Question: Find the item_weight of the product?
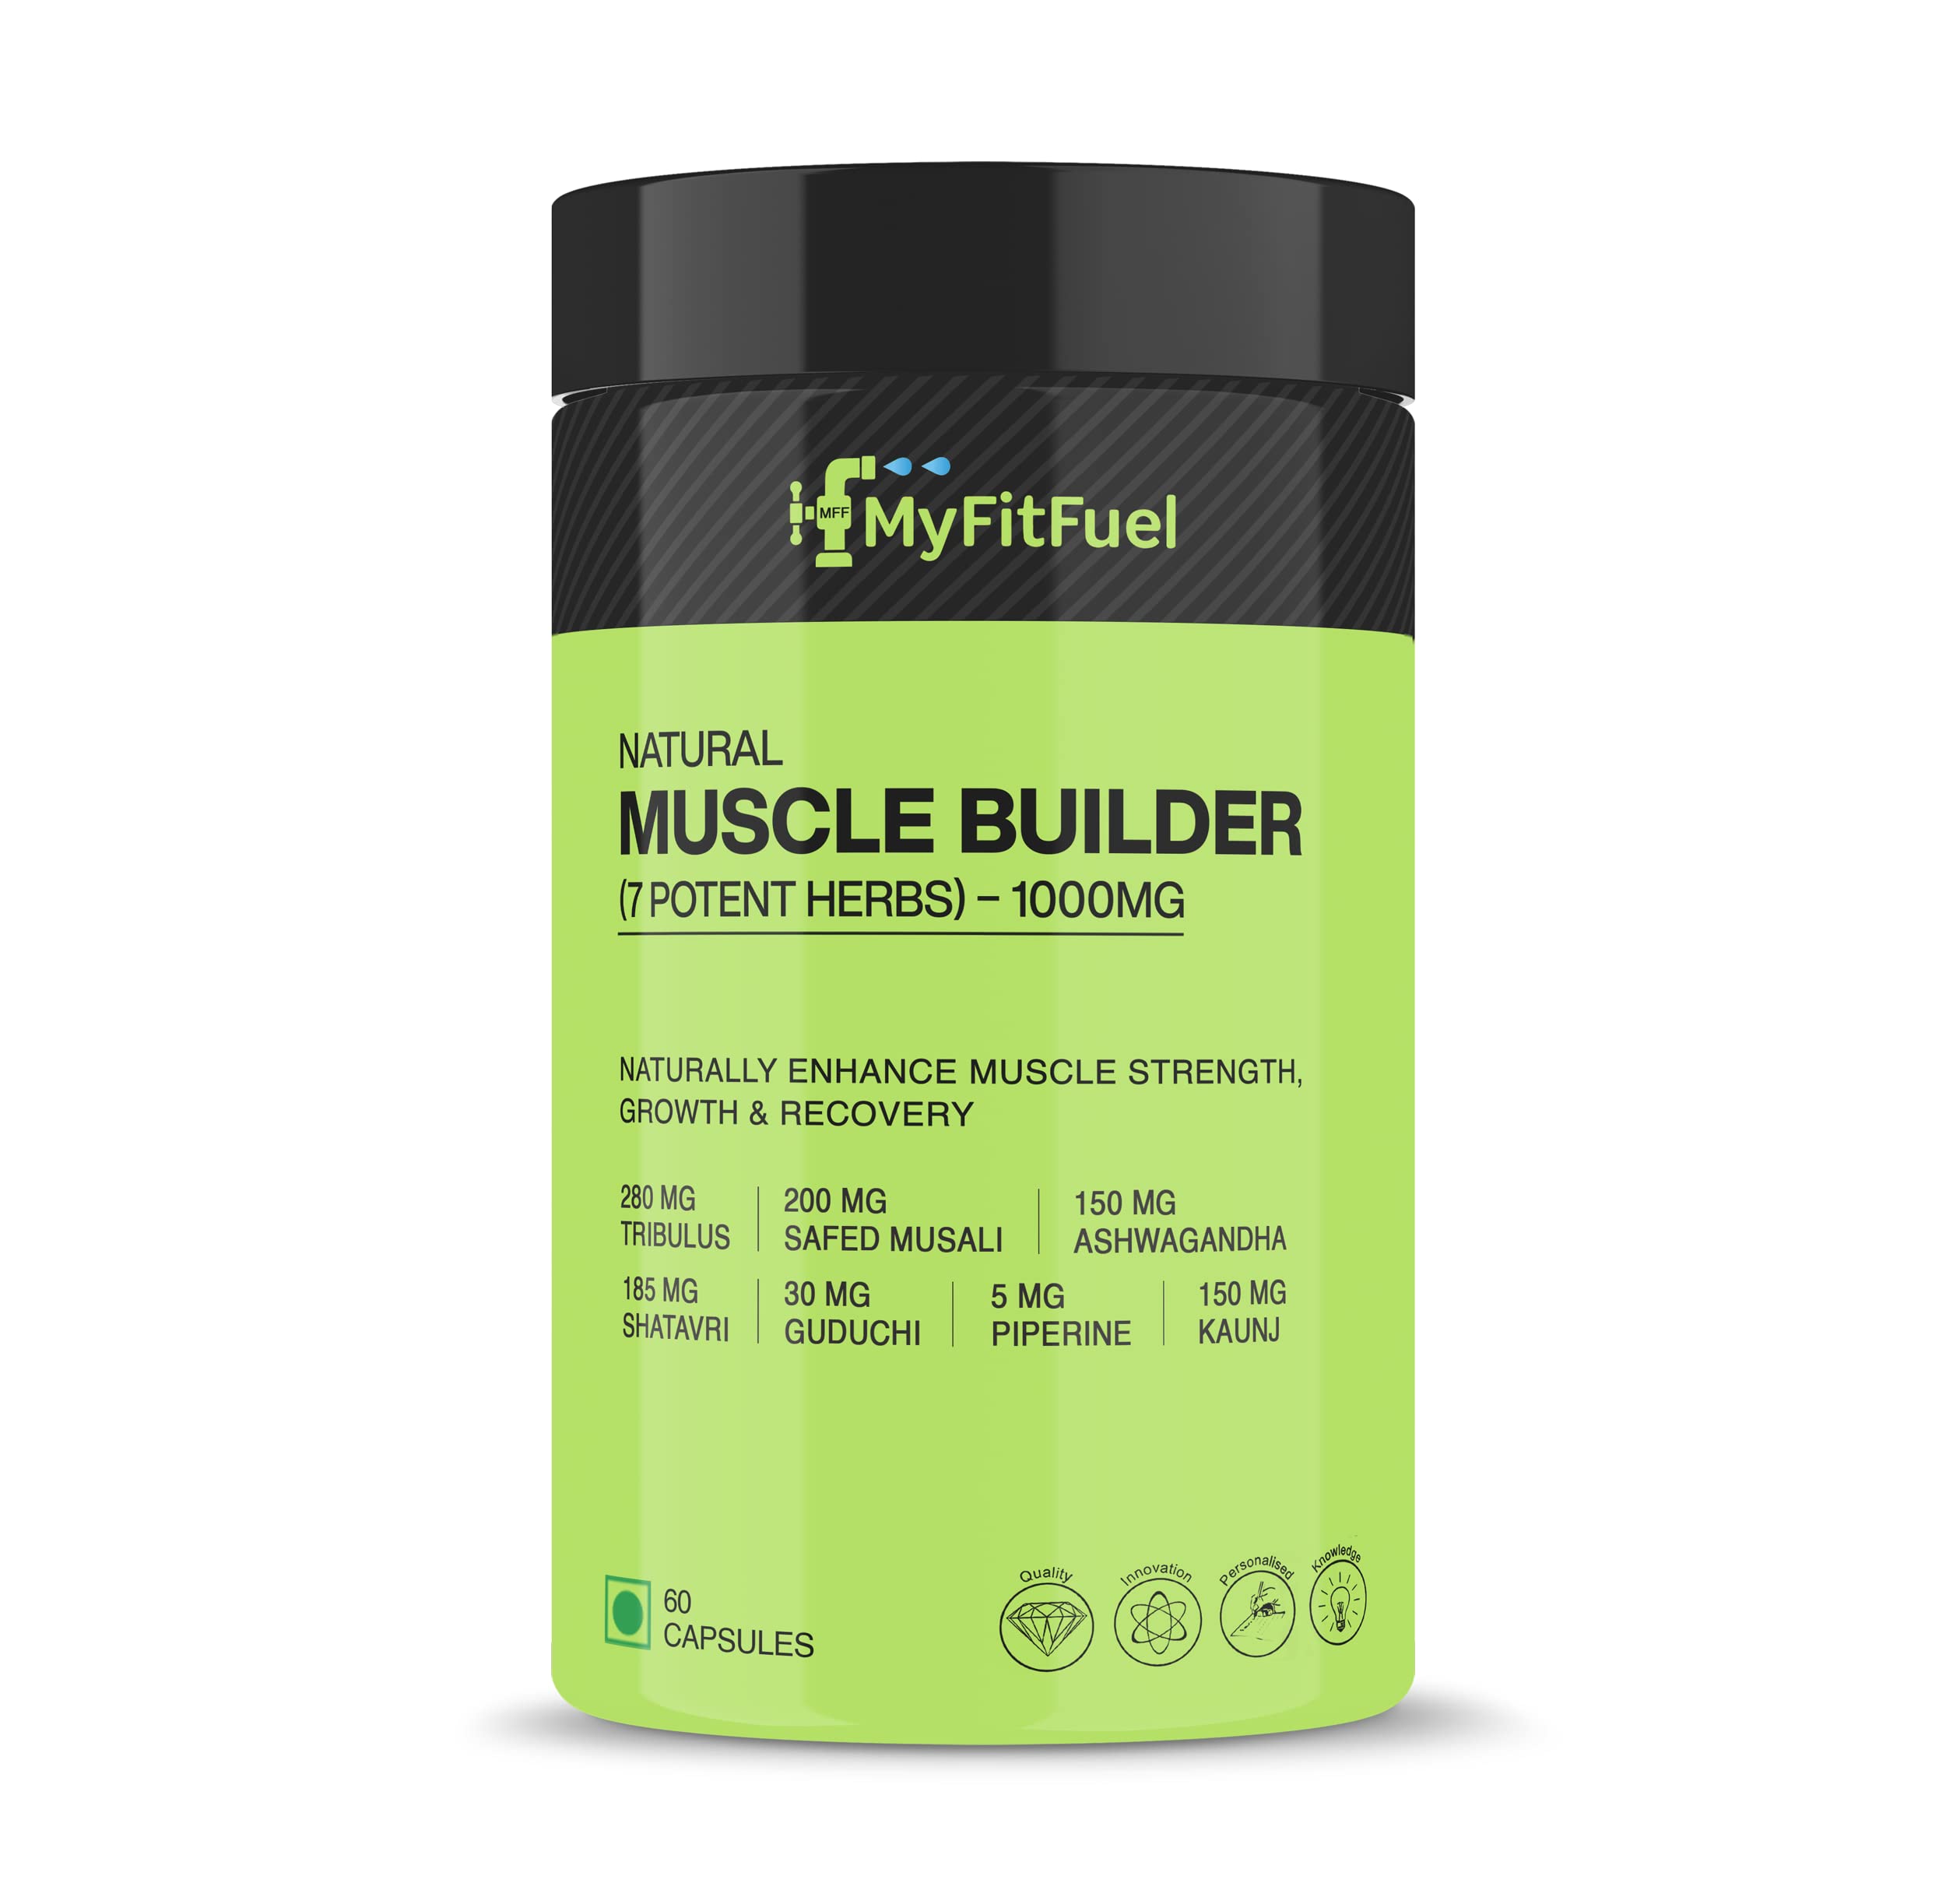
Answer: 1000.0 milligram